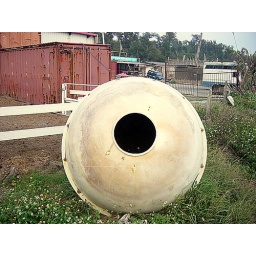
beach at an ping in tainan taiwan horse stable scuba diving010